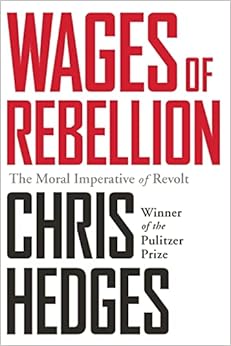
Wages of Rebellion
Category: Books
About the Author Chris Hedges is a Pulitzer Prize-winning journalist. He spent nearly two decades as a correspondent in Central America, the Middle East, Africa, and the Balkans, with fifteen years at the New York Times . He is the author of numerous bestselling books, including Empire of Illusion; Death of the Liberal Class; War is a Force that Gives Us Meaning ; and Days of Destruction, Days of Revolt , which he co-wrote with Joe Sacco. He writes a weekly column for the online magazine Truthdig . He lives in Princeton, New Jersey.
Features: Revolutions come in waves and cycles. We are again riding the crest of a revolutionary epic, much like 1848 or 1917, from the Arab Spring to movements against austerity in Greece to the Occupy movement. In | Wages of Rebellion | , Chris Hedges -- who has chronicled the malaise and sickness of a society in terminal moral decline in his books | Empire of Illusion | and | Death of the Liberal Class | -- investigates what social and psychological factors cause revolution, rebellion, and resistance. Drawing on an ambitious overview of prominent philosophers, historians, and literary figures he shows not only the harbingers of a coming crisis but also the nascent seeds of rebellion. Hedges' message is clear: popular uprisings in the United States and around the world are inevitable in the face of environmental destruction and wealth polarization. Focusing on the stories of rebels from around the world and throughout history, Hedges investigates what it takes to be a rebel in modern times. Utilizing the work of Reinhold Niebuhr, Hedges describes the motivation that guides the actions of rebels as "sublime madness" -- the state of passion that causes the rebel to engage in an unavailing fight against overwhelmingly powerful and oppressive forces. For Hedges, resistance is carried out not for its success, but as a moral imperative that affirms life. Those who rise up against the odds will be those endowed with this "sublime madness." From South African activists who dedicated their lives to ending apartheid, to contemporary anti-fracking protests in Alberta, Canada, to whistleblowers in pursuit of transparency, Wages of Rebellion shows the cost of a life committed to speaking the truth and demanding justice. Hedges has penned an indispensable guide to rebellion.